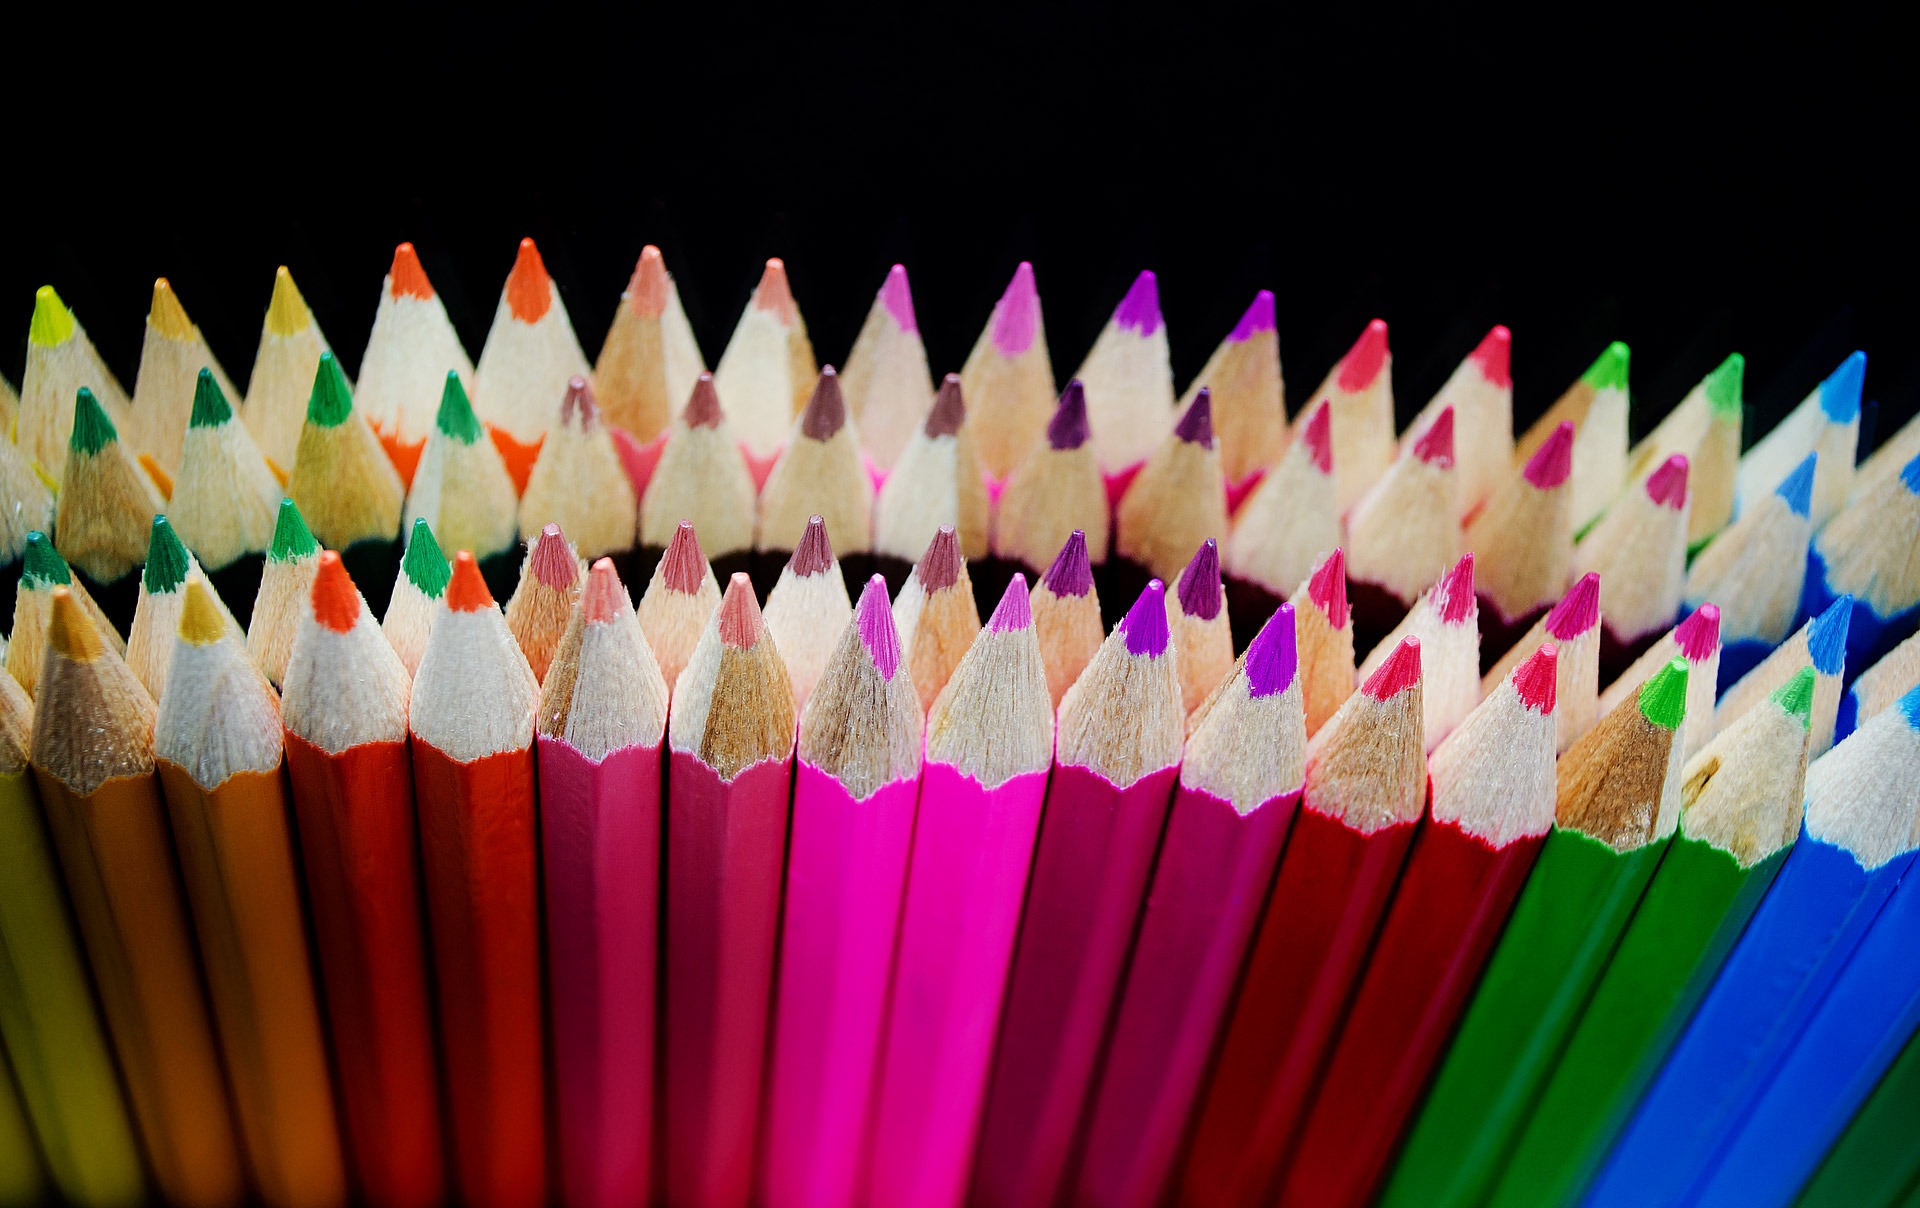
pencil, group, wood, bunch, white, row, flower, purple, pen, orange, food, green, red, color, brown, paint, blue, object, colorful, pink, crayon, education, colour, tip, palette, background, drawing, pastel, multicolored, school, spectrum, pointing, sketching